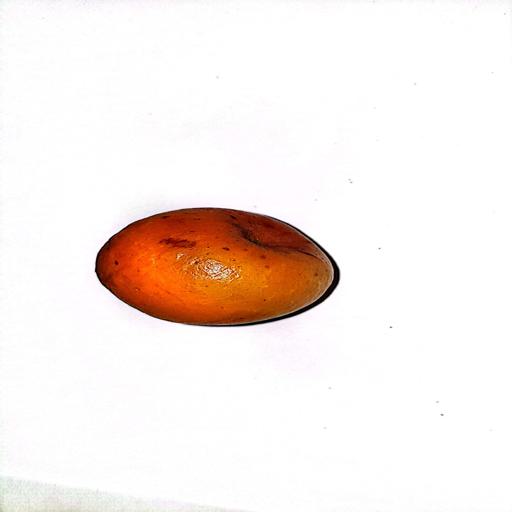
Label: healthy